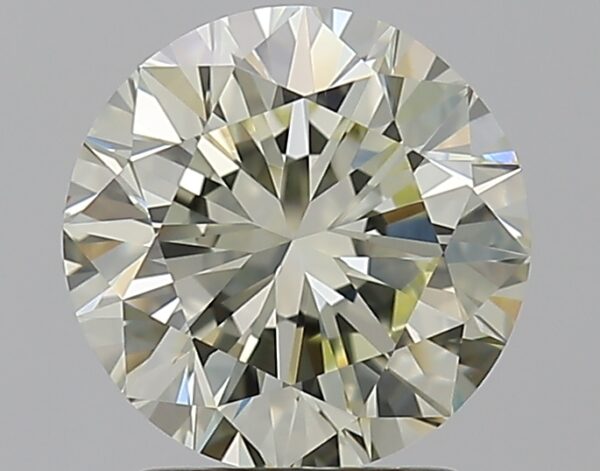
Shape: round
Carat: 2
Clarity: VVS1
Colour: O-P
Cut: VG
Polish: EX
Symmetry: VG
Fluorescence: N
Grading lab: GIA
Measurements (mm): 7.86 x 7.96 x 5.06